Byzantine–Arab wars (780–1180)

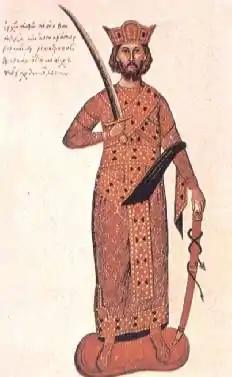
Emperor Nikephoros

Romanos II left behind Theophano, a beautiful empress widow, and four children, the eldest son being less than seven years. Like many regencies, that of Basil II proved chaotic and not without scheming of ambitious generals, such as Nikephoros, or internal fighting between Macedonian levies, Anatolians, and even the pious crowd of the Hagia Sophia. When Nikephoros emerged triumphant in 963, he once more began campaigning against his Saracen opponents in the East.